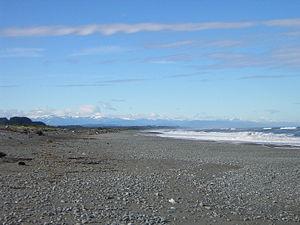
Greymouth est une ville de l’île du Sud de Nouvelle-Zélande. C'est la plus grande ville de la région de West Coast et le siège du district de Grey. En juin 2014, sa population était estimée à 9 870 habitants.